Australia national rugby union team

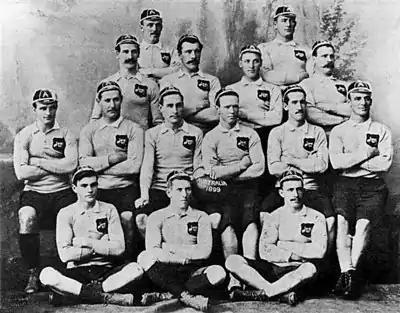
The 1899 Australia team

Australia's first international match was played against the touring British Isles team in 1899. The first test was played at the Sydney Cricket Ground and won 13–3 by Australia, but the tourists won the remaining three tests. The Australian team for the first match consisted of six players from Queensland and nine from New South Wales. The team wore the blue of New South Wales when playing in Sydney and the maroon of Queensland when playing in Brisbane, but with an Australian Coat of Arms in place of the usual emblems of each colony.